Qixi Tribute

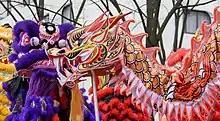
Nouvel an chinois 2015 Paris 13 danses lion dragon

The second part is the dragon dance and lion dance. Craftsmen usually model dragon, phoenix, lion, qilin and other Chinese mascots in exquisite size. These mascots are not stiff but are vivid, expressing the scene of dragon dance and lion dance. The dances also play an important role in Chinese festival celebration and are helpful to create a joyous atmosphere.